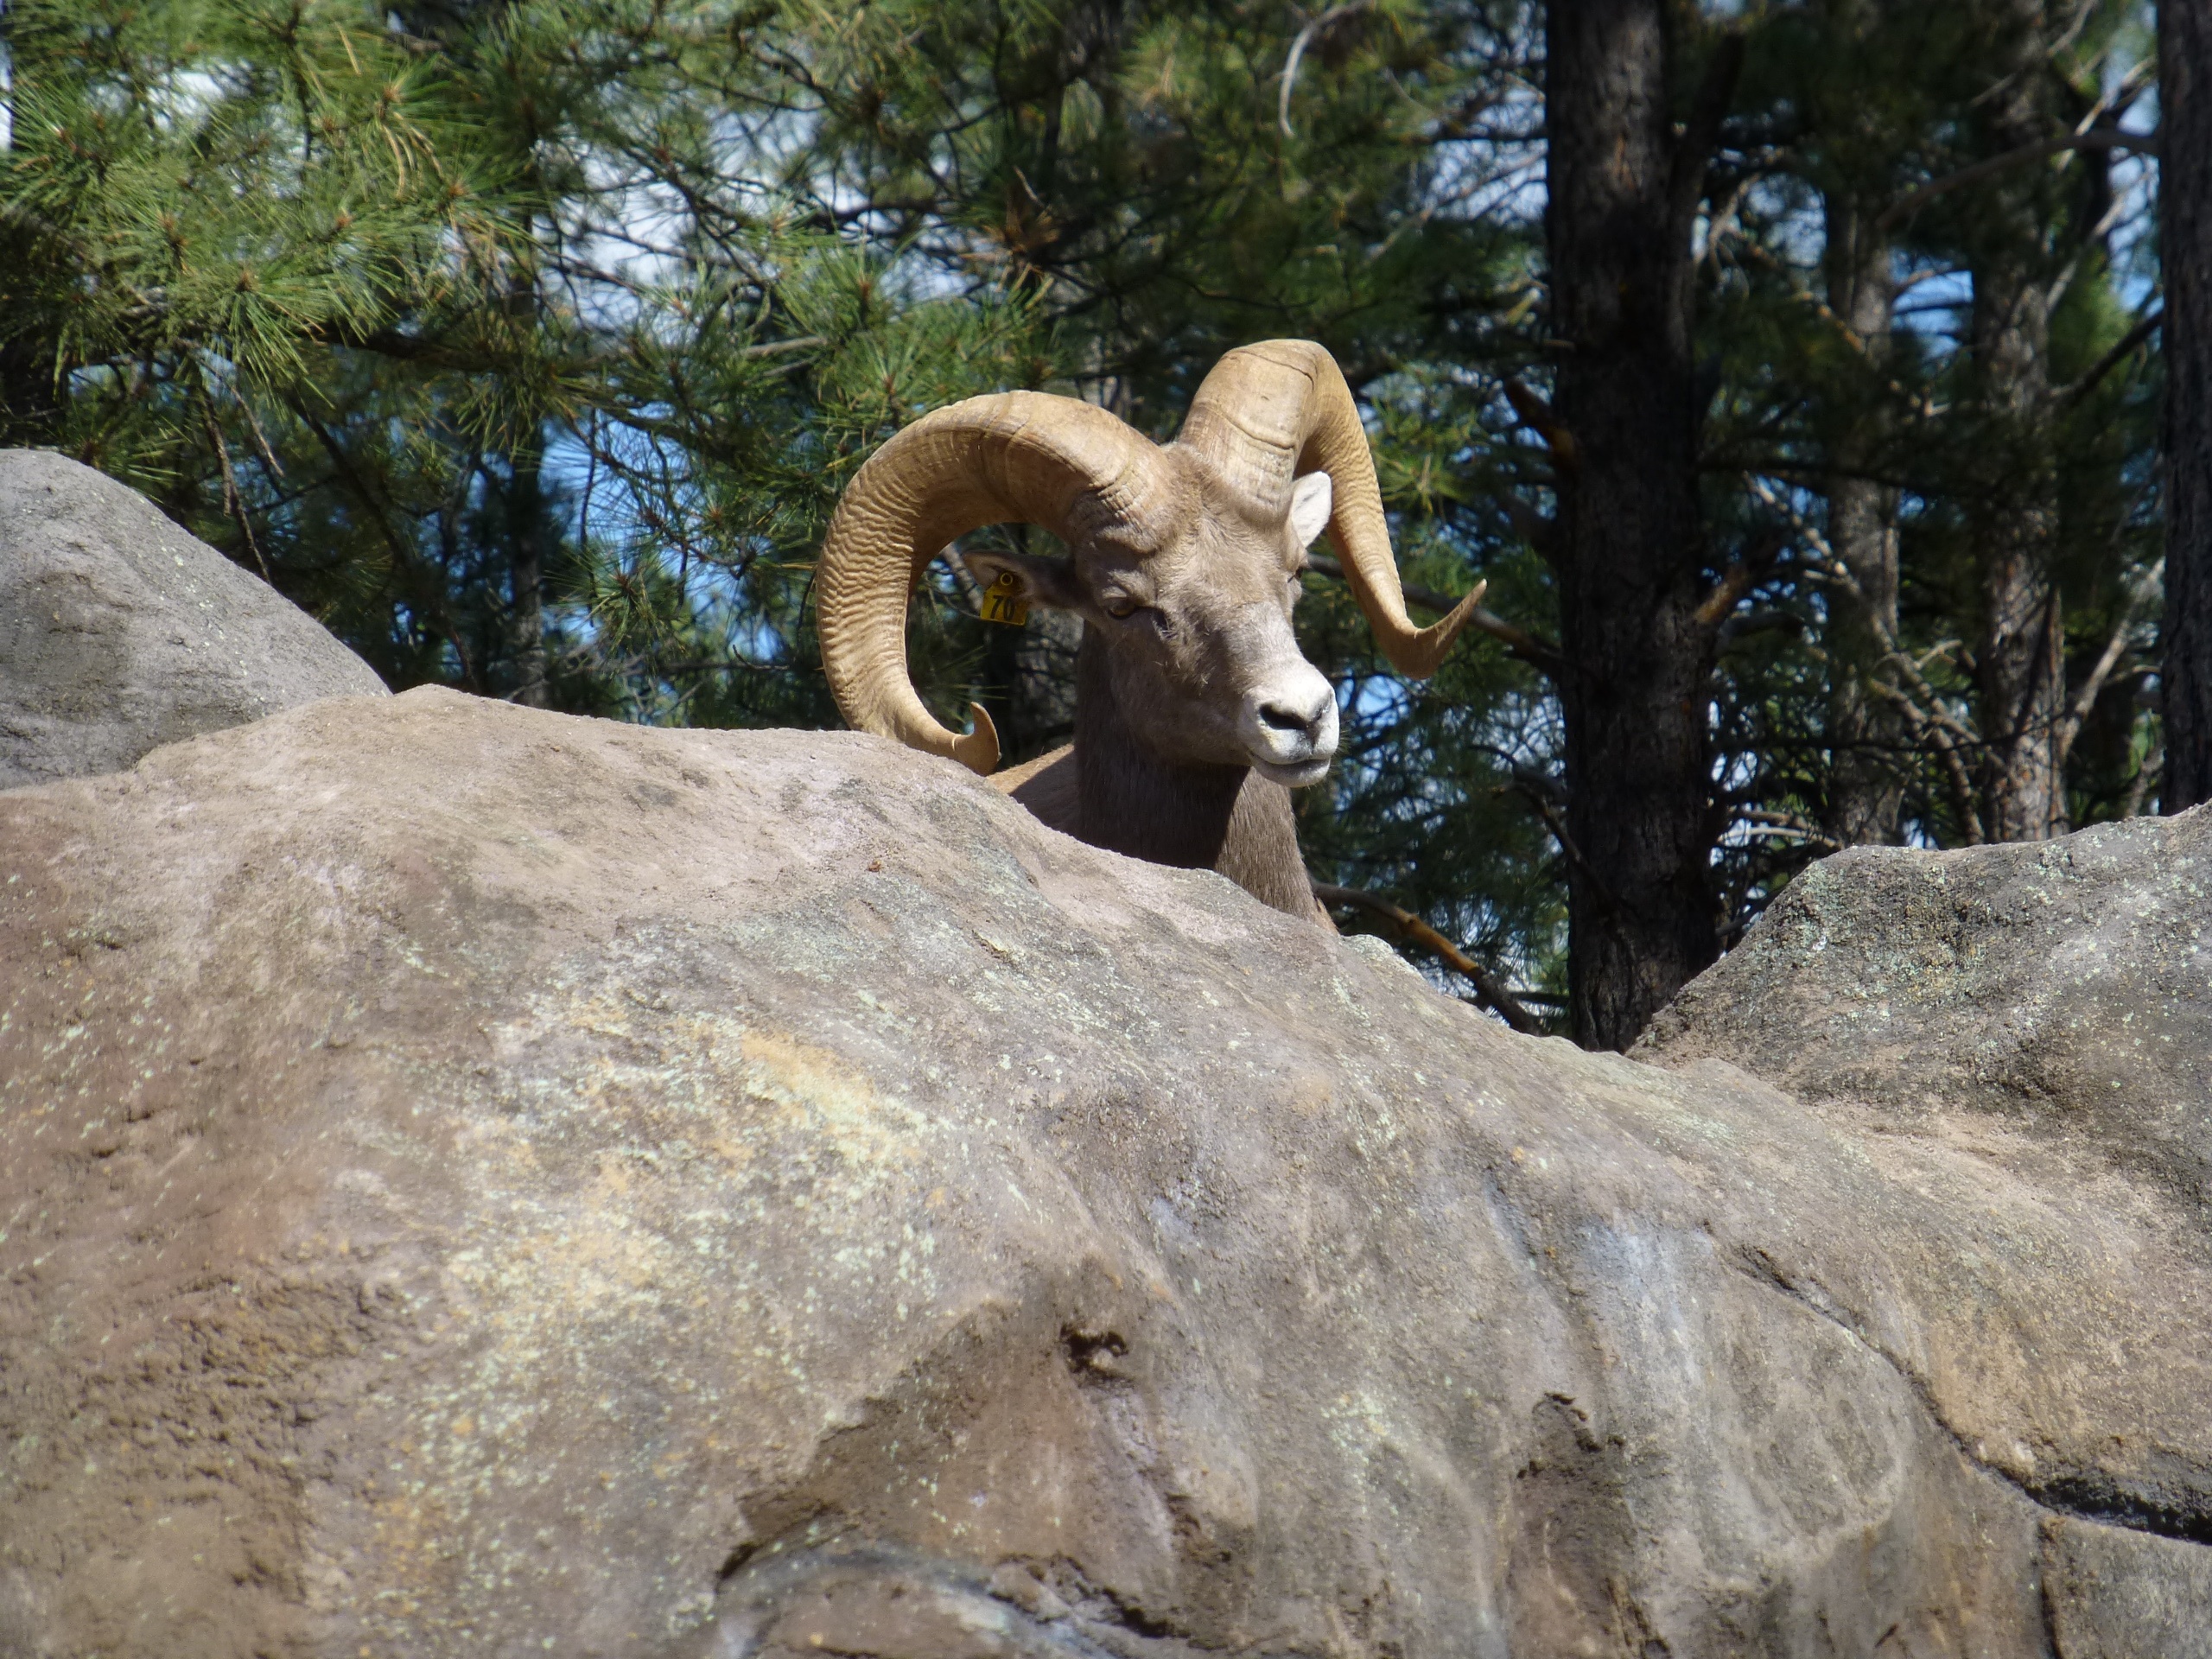
nature, animal, cute, recreation, wildlife, zoo, horn, sheep, park, mammal, fauna, sculpture, ram, horns, bighorn, outdoor recreation